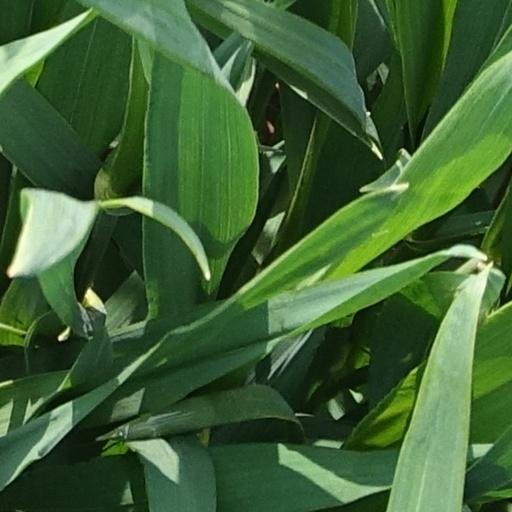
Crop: wheat